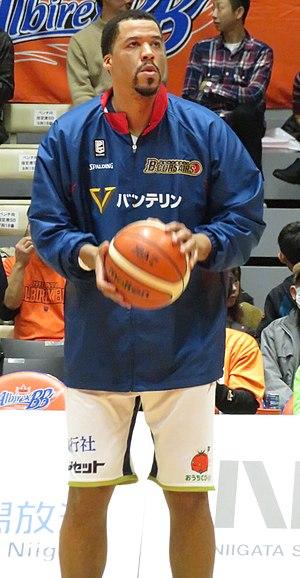
Brandon Costner, né le 21 juillet 1987, à Montclair, au New Jersey, est un joueur américain de basket-ball. Il évolue au poste d'ailier fort.